Kunwara Baap (1974 film)

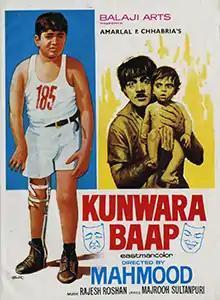
Poster

Kunwara Baap is a 1974 Hindi film produced by Amarlal Chabria. Based on Charlie Chaplin's "The Kid" (1921) it is a film with a serious message about polio vaccination. Mehmood directed the film and stars in a main role along with Bharathi, Vinod Mehra, Tamil actress Manorama and Mehmood's son Macky Ali in other lead roles.